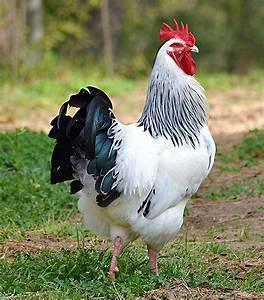
chicken